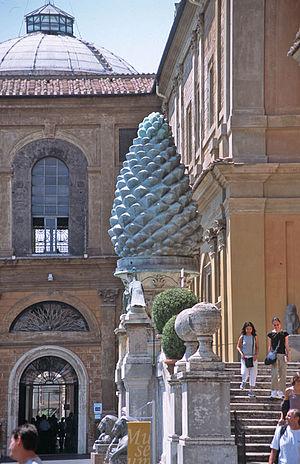
La Pigne est une sculpture en bronze antique, haute de près de quatre mètres et représentant une pomme de pin. Elle a été placée dans la Cour de la Pigne au sein du complexe des Musées du Vatican à Rome.